North Carolina Aviation Museum

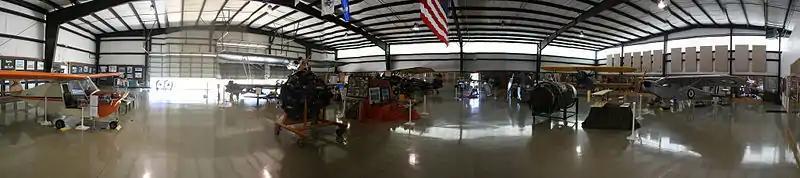
NCAM Hangar 1 in September 2010.

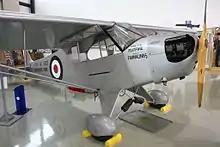
Piper J-3 Flitfire

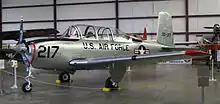
T34-A

In addition to 150+ aircraft models displayed suspended from the ceiling of the gift shop, the collection includes scale models with wingspans of up to ten feet: